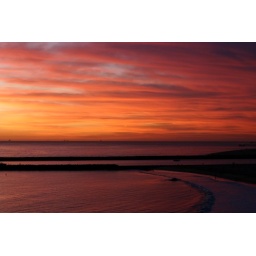
An amazing sunset walking around Corona Del Mar after a long bike ride~~~ perfect weather ~~~spectacular ending at sundown.